New Year's Revolution (2006)

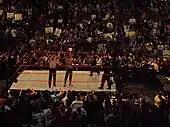
Edge after cashing his Money in the Bank and becoming WWE Champion.

The third match was between Jerry Lawler and Gregory Helms. Lawler executed a Diving Fist Drop on Helms to win the match.